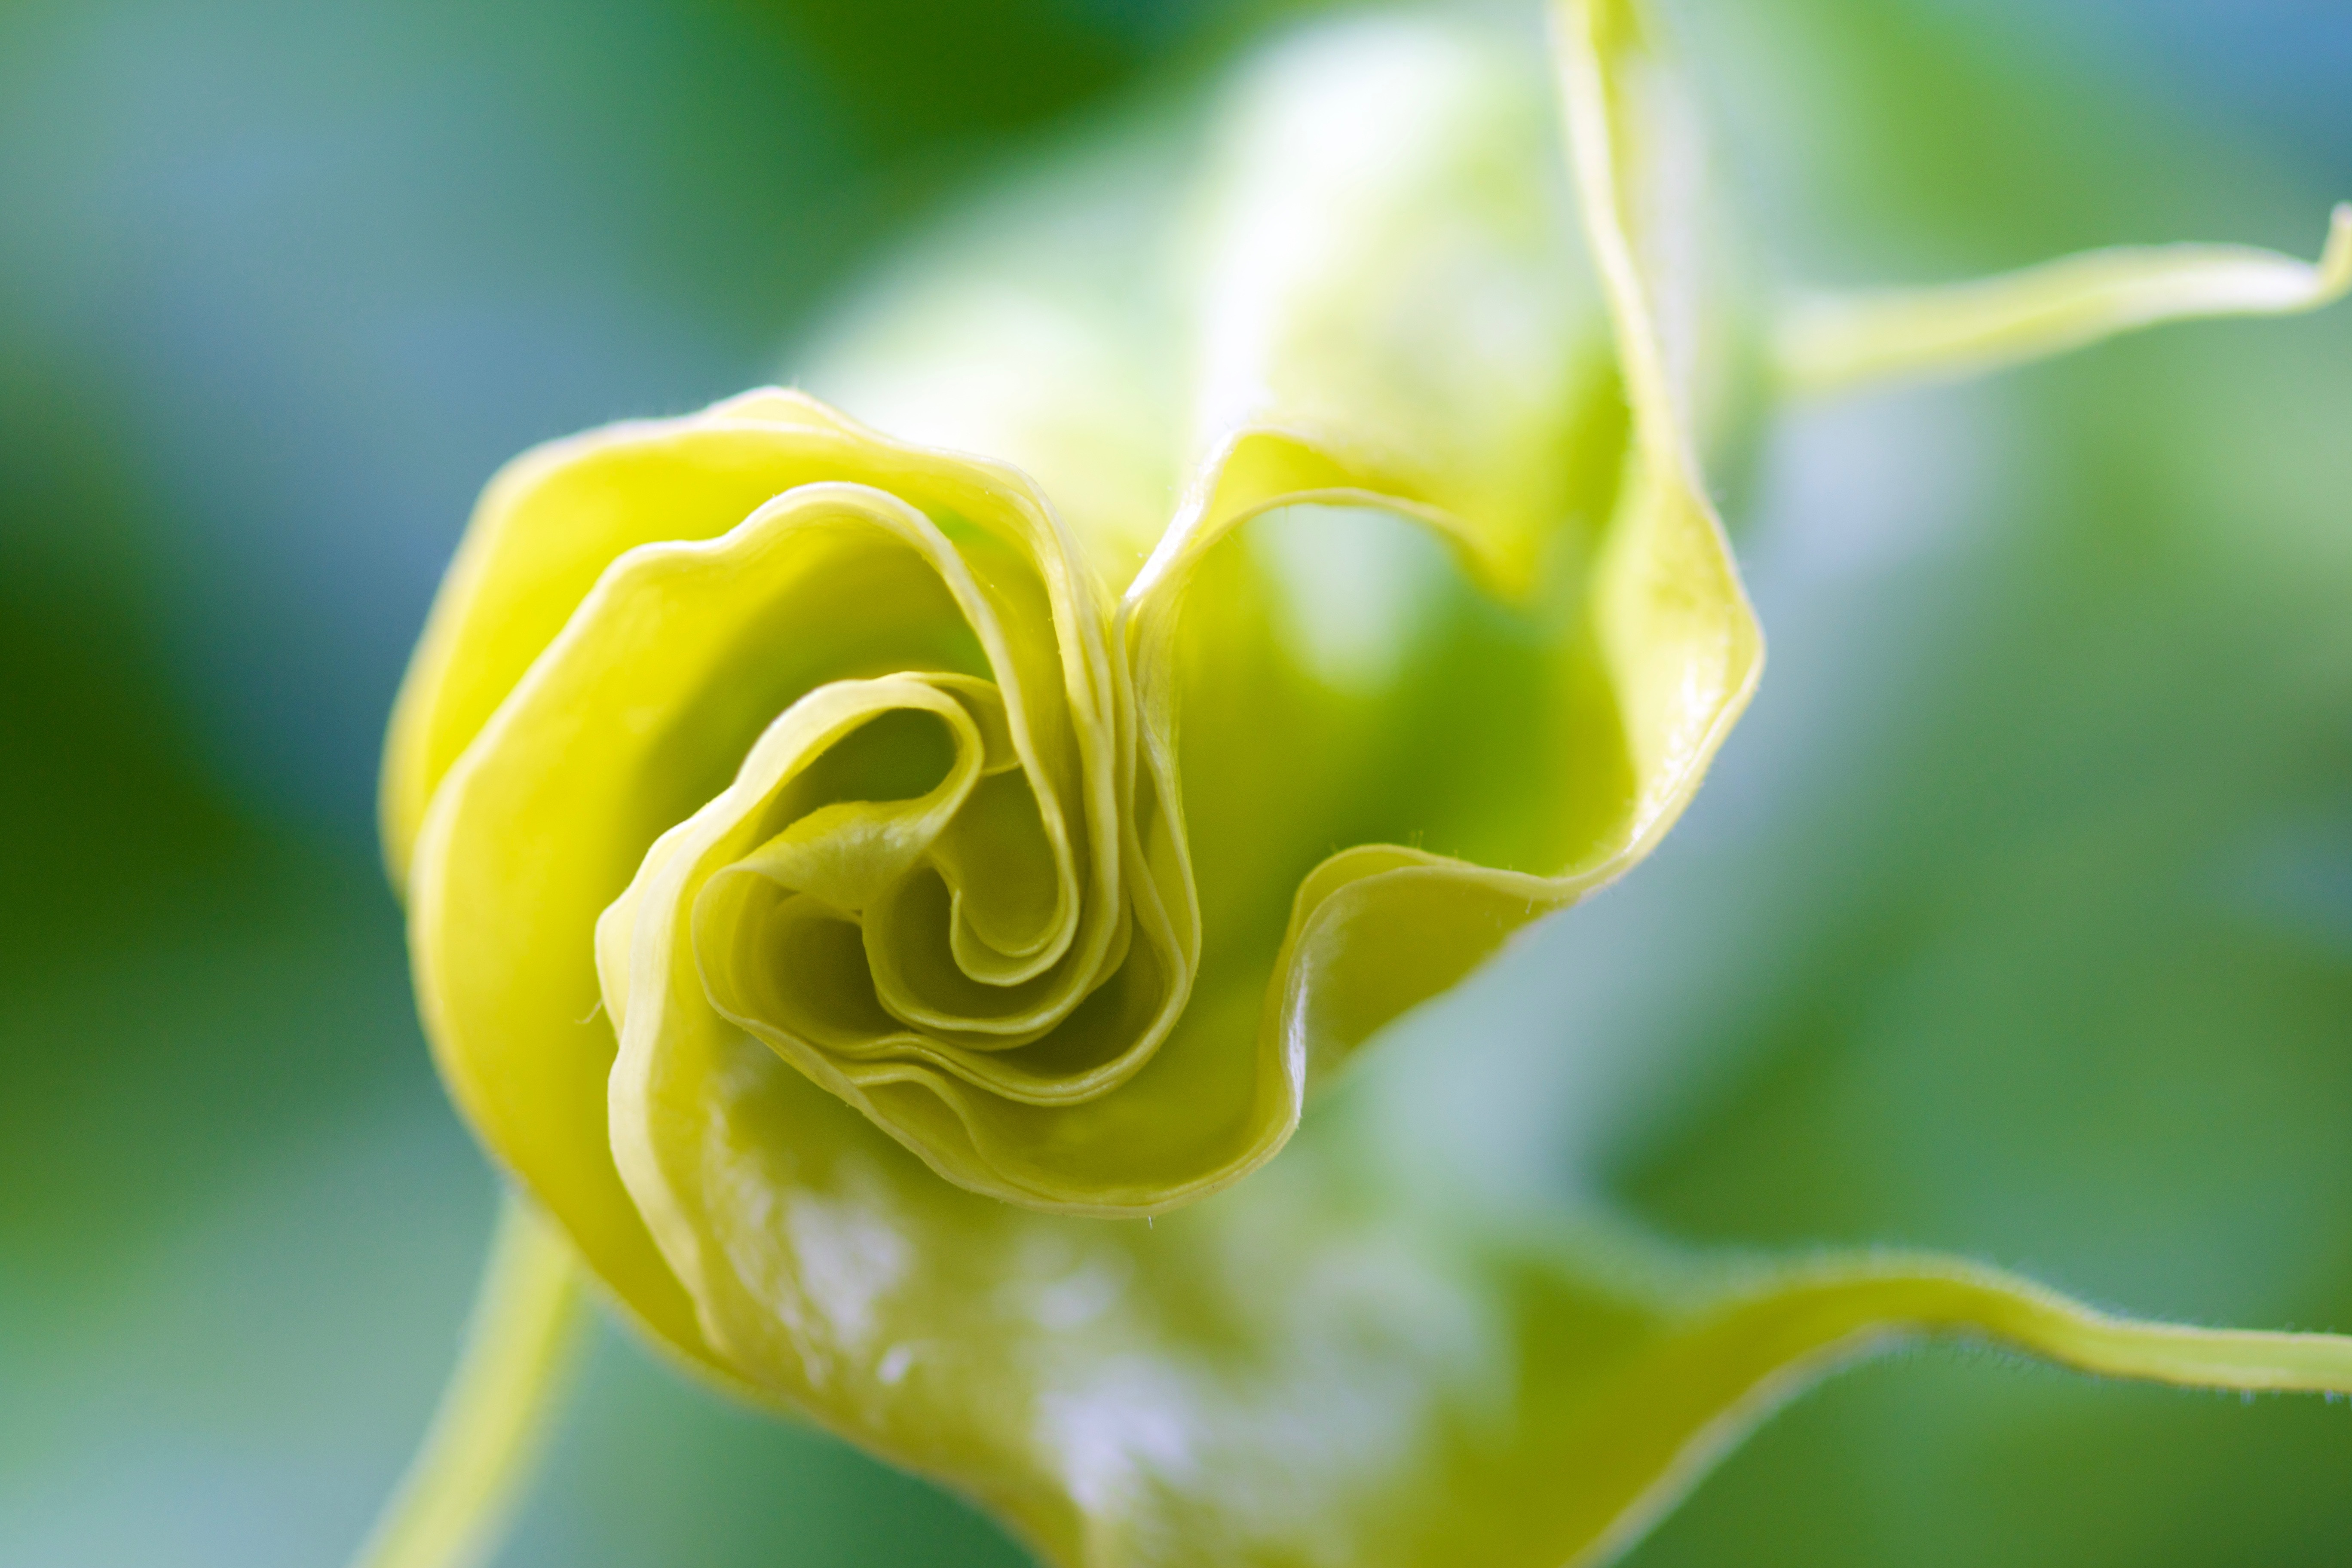
nature, blossom, plant, photography, sunlight, leaf, flower, petal, green, botany, yellow, flora, wildflower, close up, bud, macro photography, flowering plant, plant stem, land plant